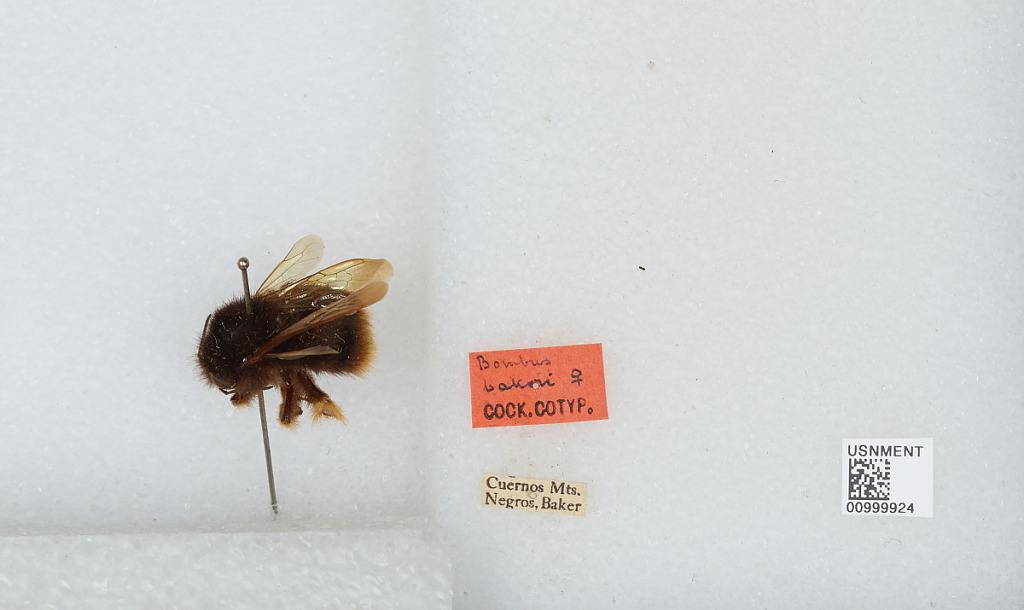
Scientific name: Bombus (Melanobombus) lapidarius lapidarius (Linnaeus)
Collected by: Baker
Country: Philippines
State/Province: Central Visayas
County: Negros
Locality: Cuernos Mts